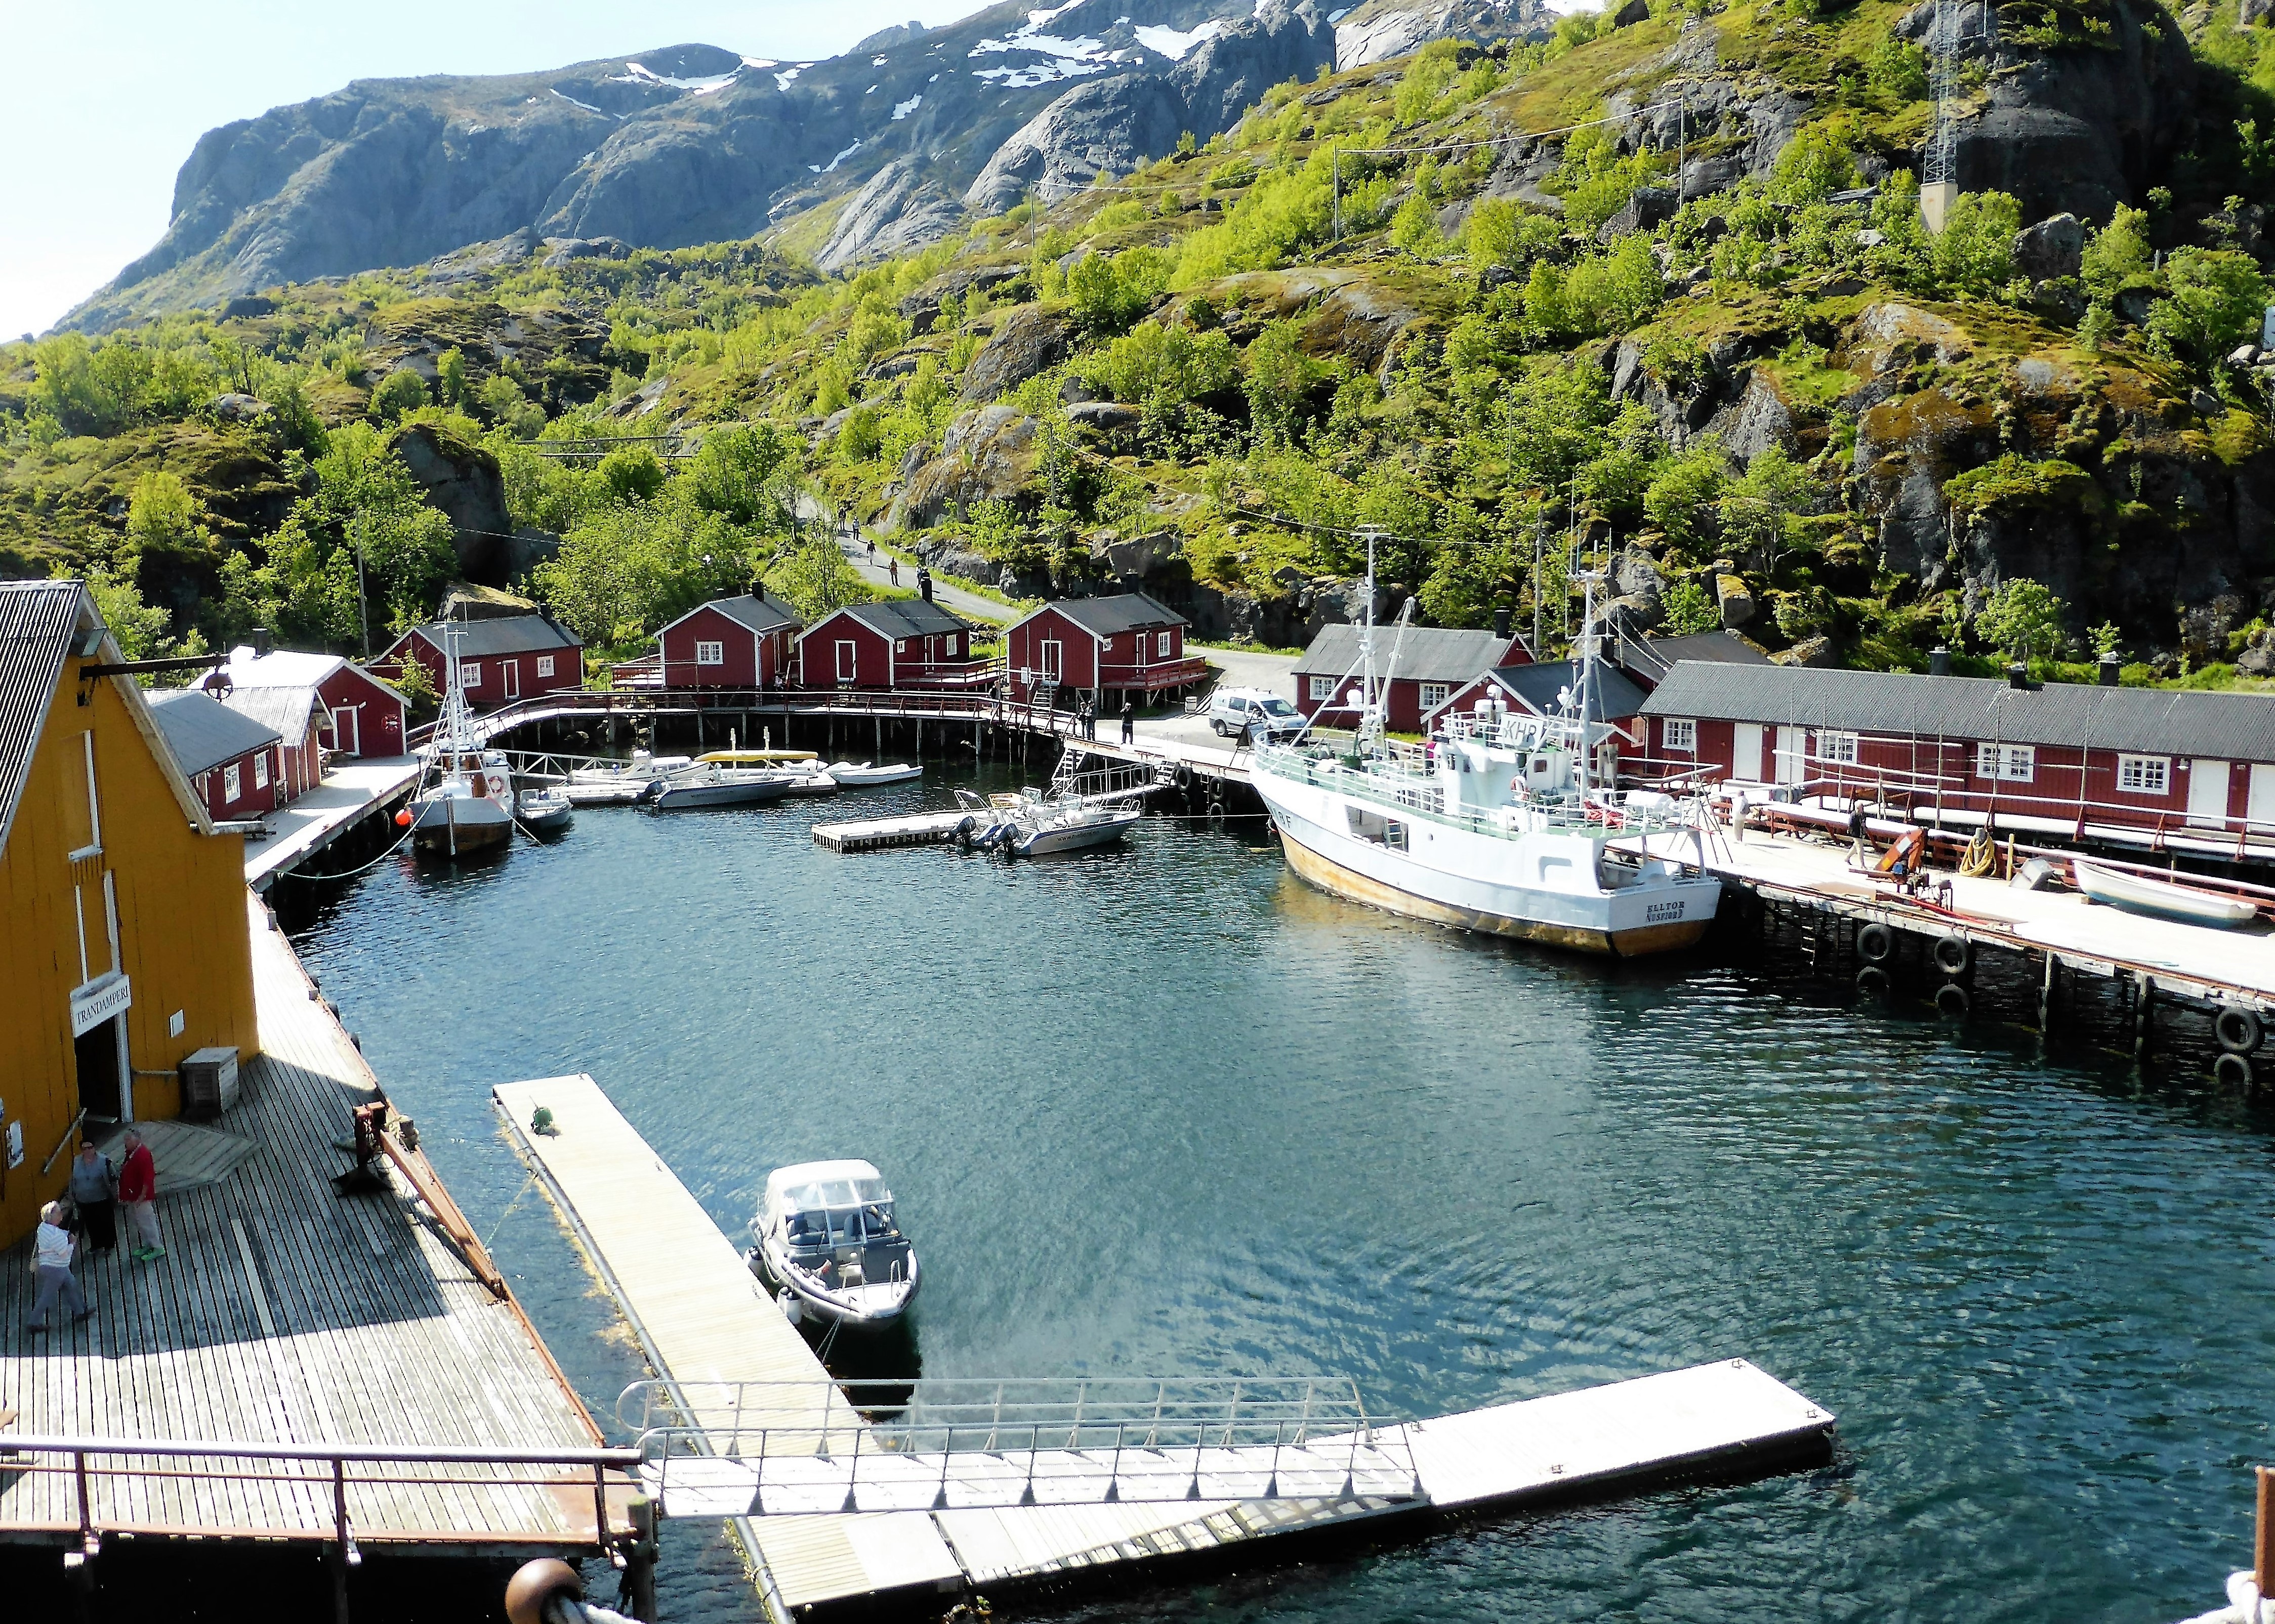
sea, coast, dock, vehicle, bay, harbor, marina, waterway, norway, lofoten, fishing village, wooden houses